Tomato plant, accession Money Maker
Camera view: tilt-top (135 deg); turntable rotation: 0 degrees
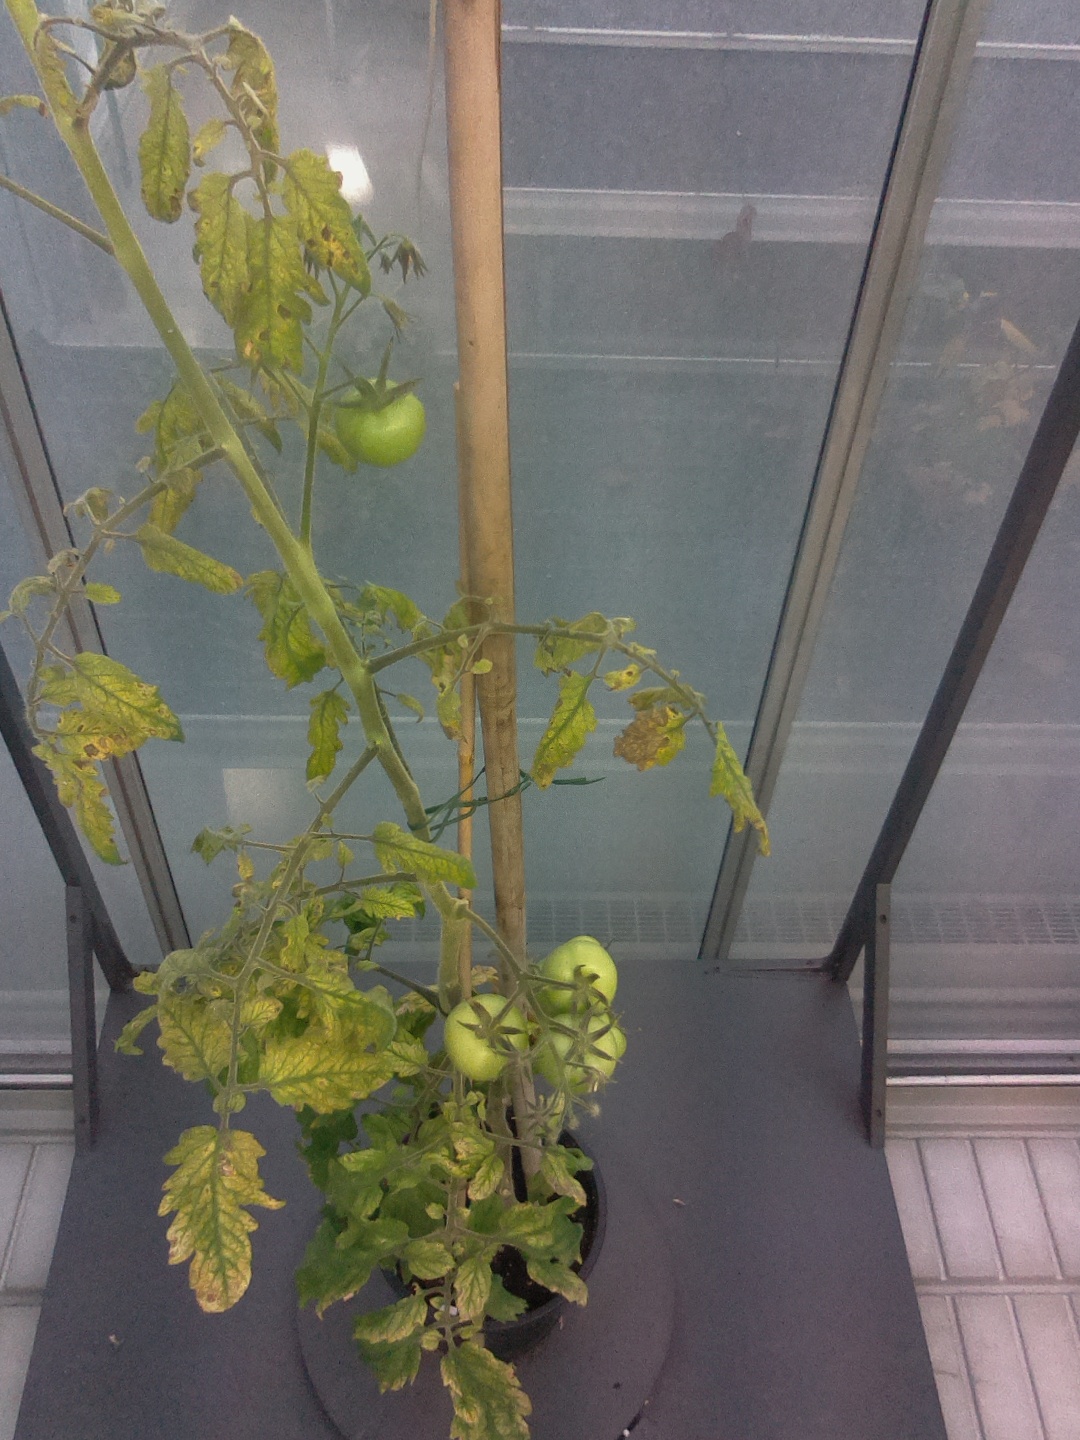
BBCH growth stage 79: 90% -100% of final fruit size